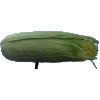
Label: Corn Husk 1